Honda CBR900RR

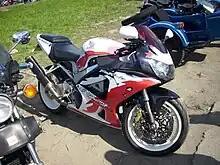
2000 CBR929RR

1996 brought major changes to the CBR900RR with the third generation CBR900RR. To optimize rigidity Honda revised the suspension and chassis. Larger thinner-walled extrusions for more torsional rigidity were used in the swingarm and frame, revised shock and fork internals, and raised swingarm pivot. The handlebars were raised by and swept back by five degrees to improve the riding position. A 1 mm (0.04 in) bore increase raised the engine displacement to . Other revisions included a smaller alternator, the addition of a throttle position sensor, extra clutch plates, and a larger exhaust.